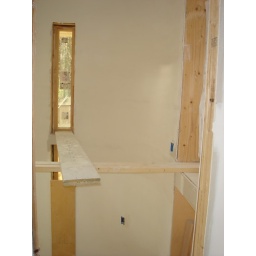
Right side of tower from the top. Note switch box to right and wall sconce in center bottom.